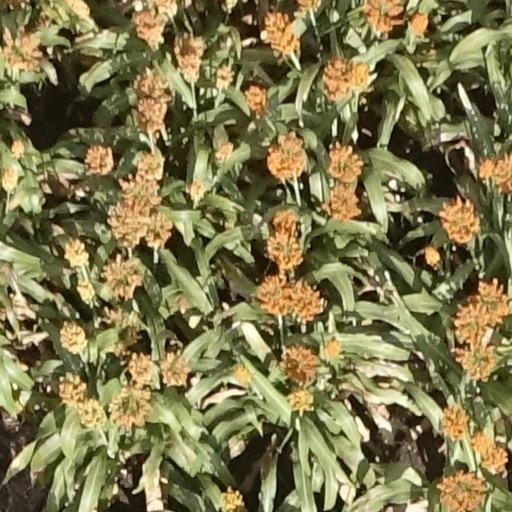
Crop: sorghum